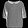
Label: Shirt